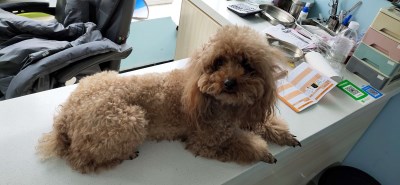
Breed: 7449-n000128-teddy